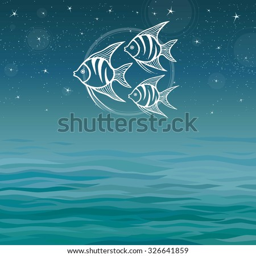
silhouette of fishes on a sea background .